Joe Lefebvre

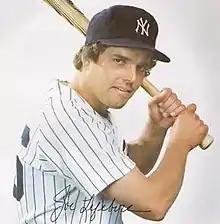

Joseph Henry Lefebvre (born February 22, 1956) is an American former professional baseball player and coach. He played all or parts of six seasons in Major League Baseball with the New York Yankees (1980), San Diego Padres (1981–83) and Philadelphia Phillies (1983–84 and 1986), primarily as an outfielder. He currently serves as senior advisor for scouting for the San Francisco Giants.